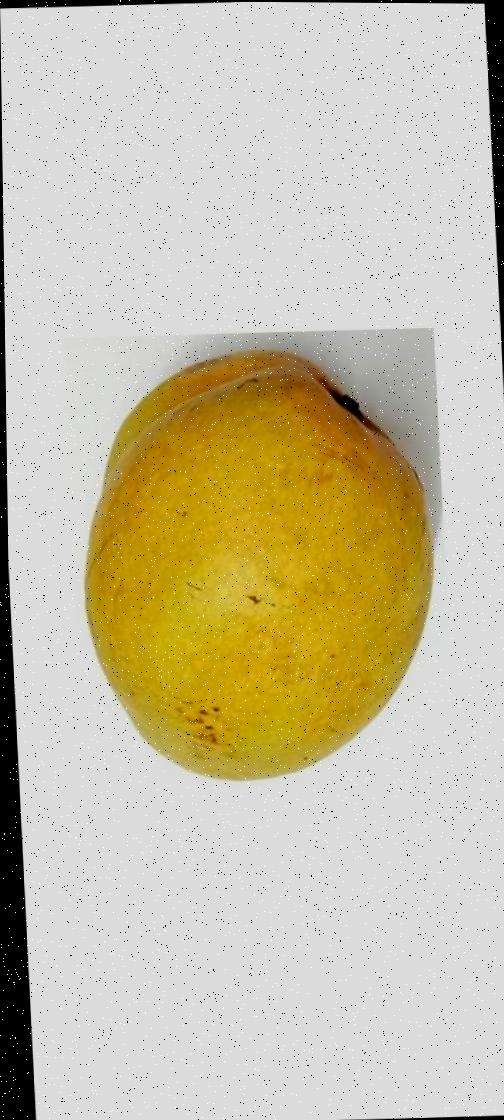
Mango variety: Bari-11